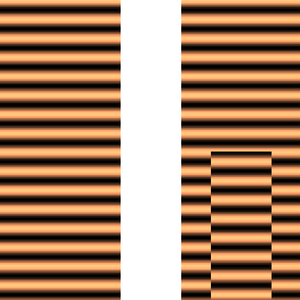
En lithographie, un masque à décalage de phase ou PSM est un masque photographique qui module en phase la lumière incidente de façon à réaliser une interférence, ce qui lui permet d'offrir une meilleure résolution qu'un masque binaire. Il existe des masques à décalage de phase atténués, alternés et sans chrome.